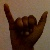
The image shows a hand gesture representing the letter 'Y' in Indian Sign Language.